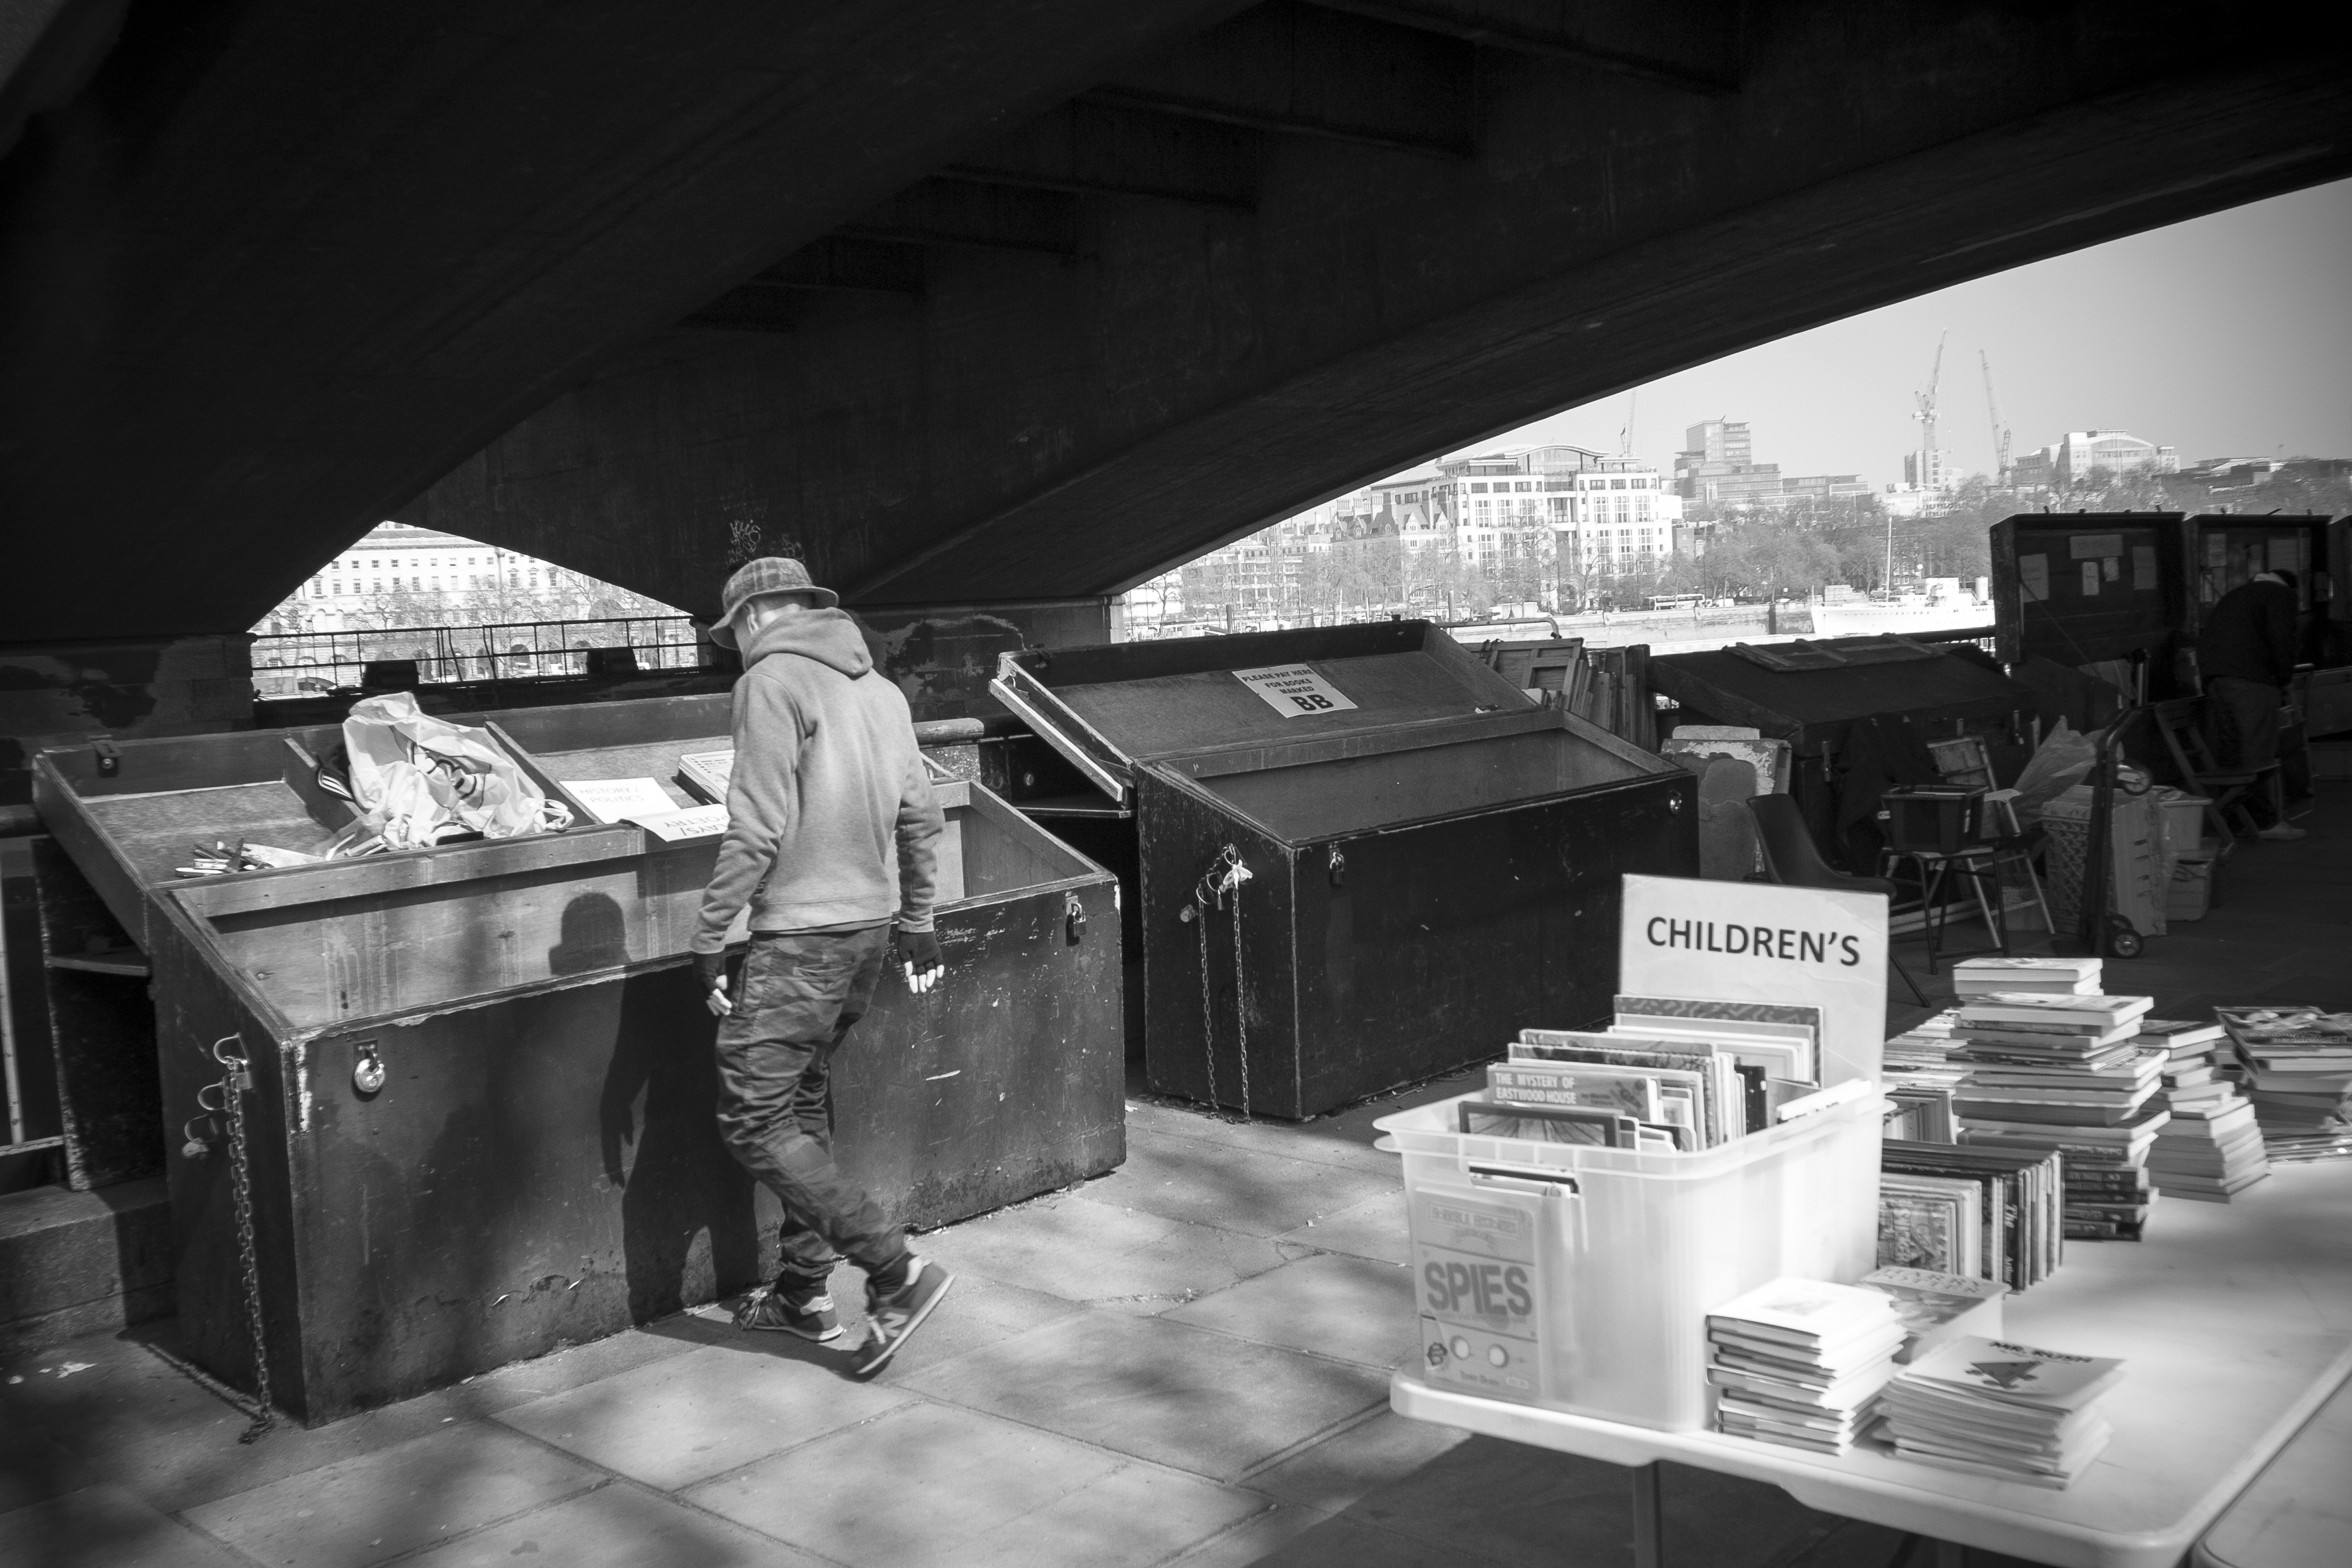
black and white, white, street, photography, urban, travel, fujifilm, black, monochrome, uk, england, bw, blackandwhite, blackwhite, london, ngc, photograph, noiretblanc, fuji, fujixt1, fujix, monochrome photography, single lens reflex camera